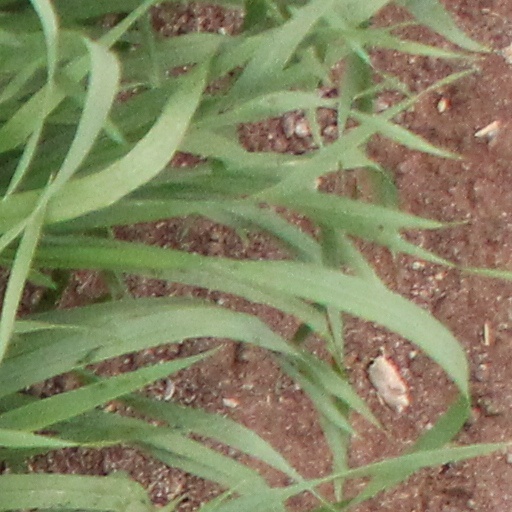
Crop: wheat